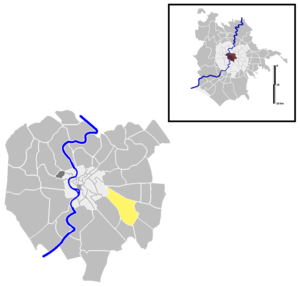
Tuscolano est un quartiere situé à l'est de Rome en Italie prenant son nom de la via Tuscolana qui le traverse. Il est désigné dans la nomenclature administrative par Q.VIII et fait partie du Municipio V et VII. Sa population est de 106 688 habitants répartis sur une superficie de 7,1572 km².